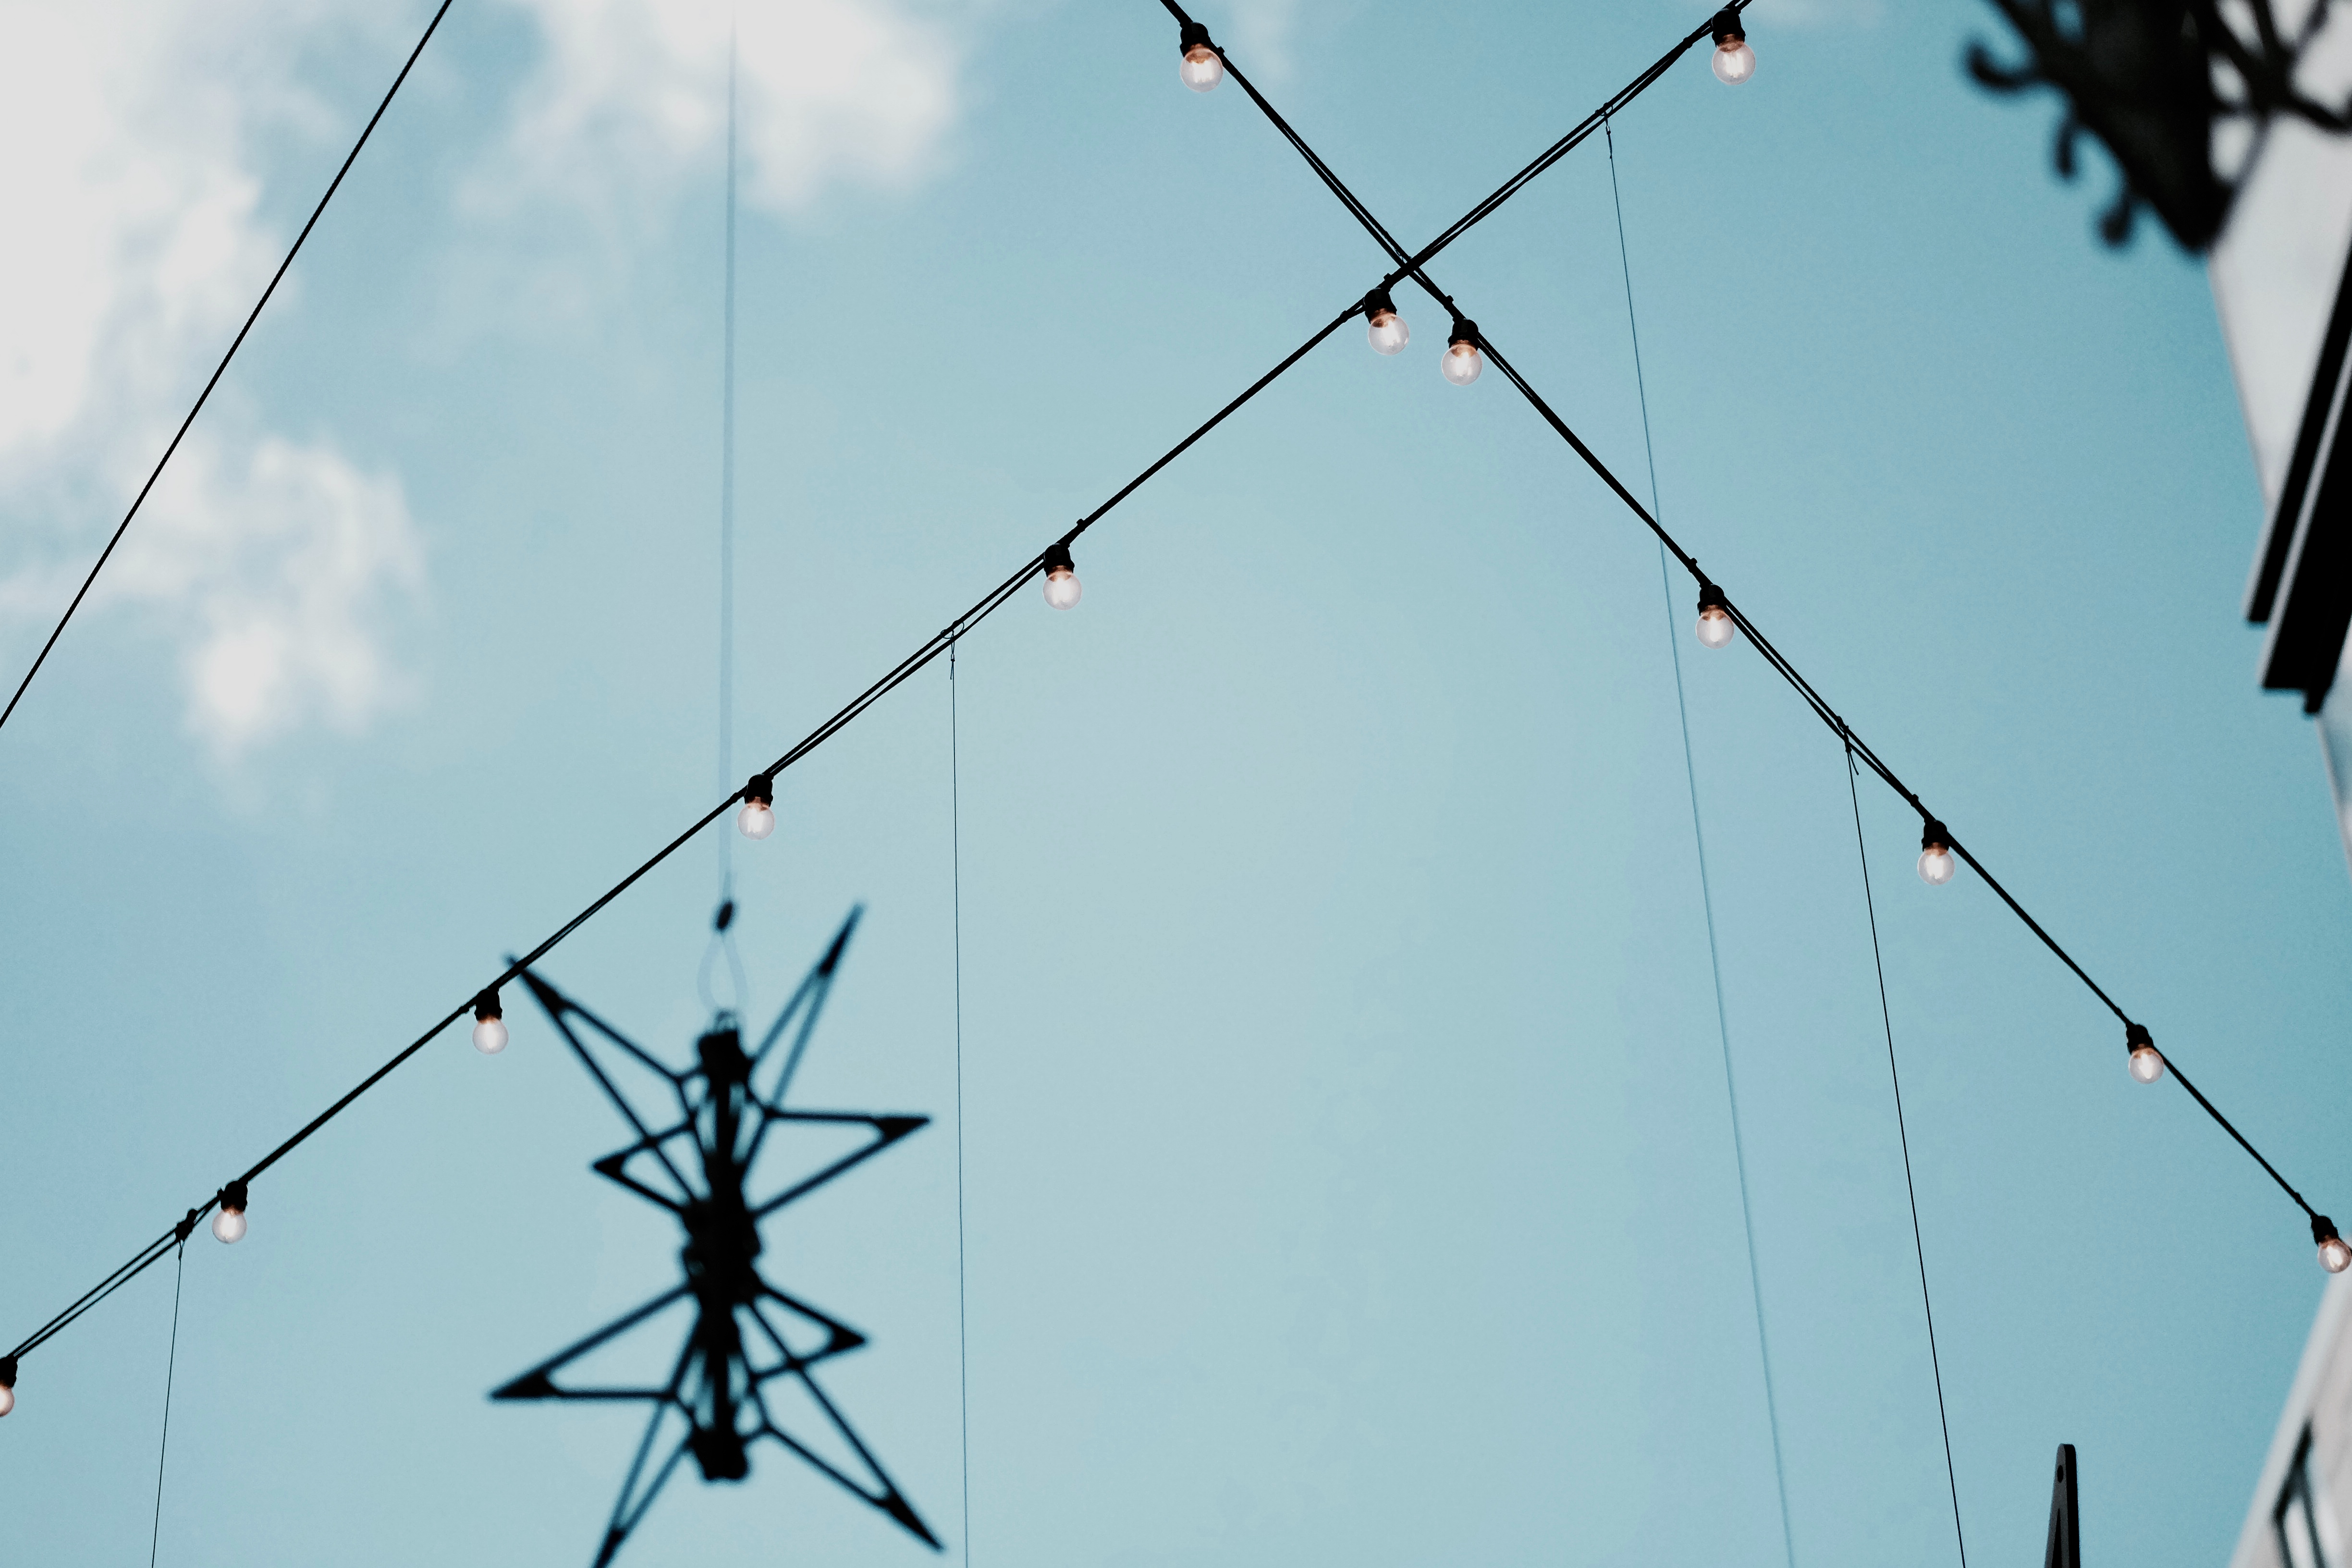
light, sky, technology, cable, wire, antenna, line, mast, blue, electricity, lighting, electrical supply, electronics accessory, overhead power line